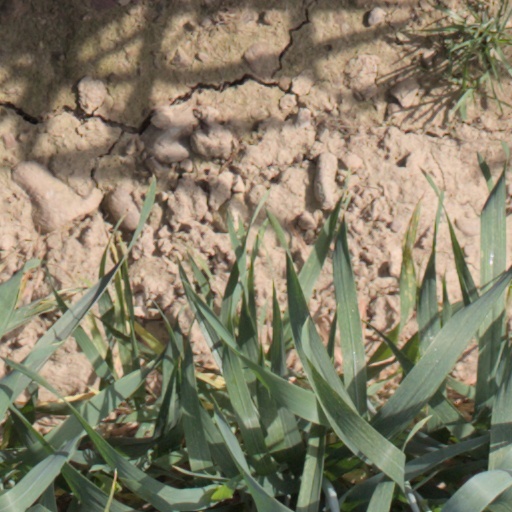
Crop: wheat